2020 United States state legislative elections

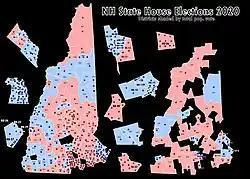
House of Representatives results

All of the seats of the New Hampshire Senate and the New Hampshire House of Representatives were up for election in 2020. Republicans gained control of both chambers, establishing a government trifecta.